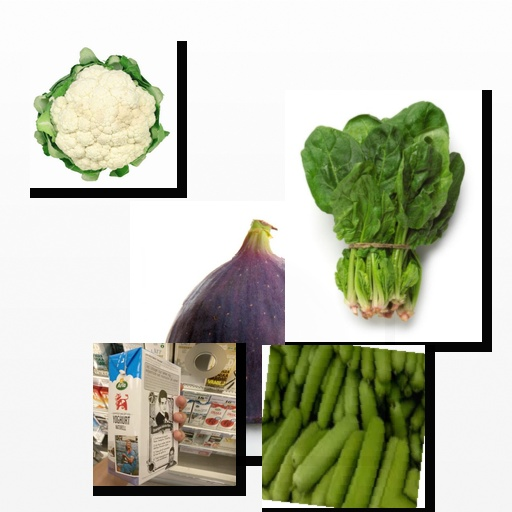
Food items: cauliflower, bottle_gourd, spinach, natural_yogurt, fig